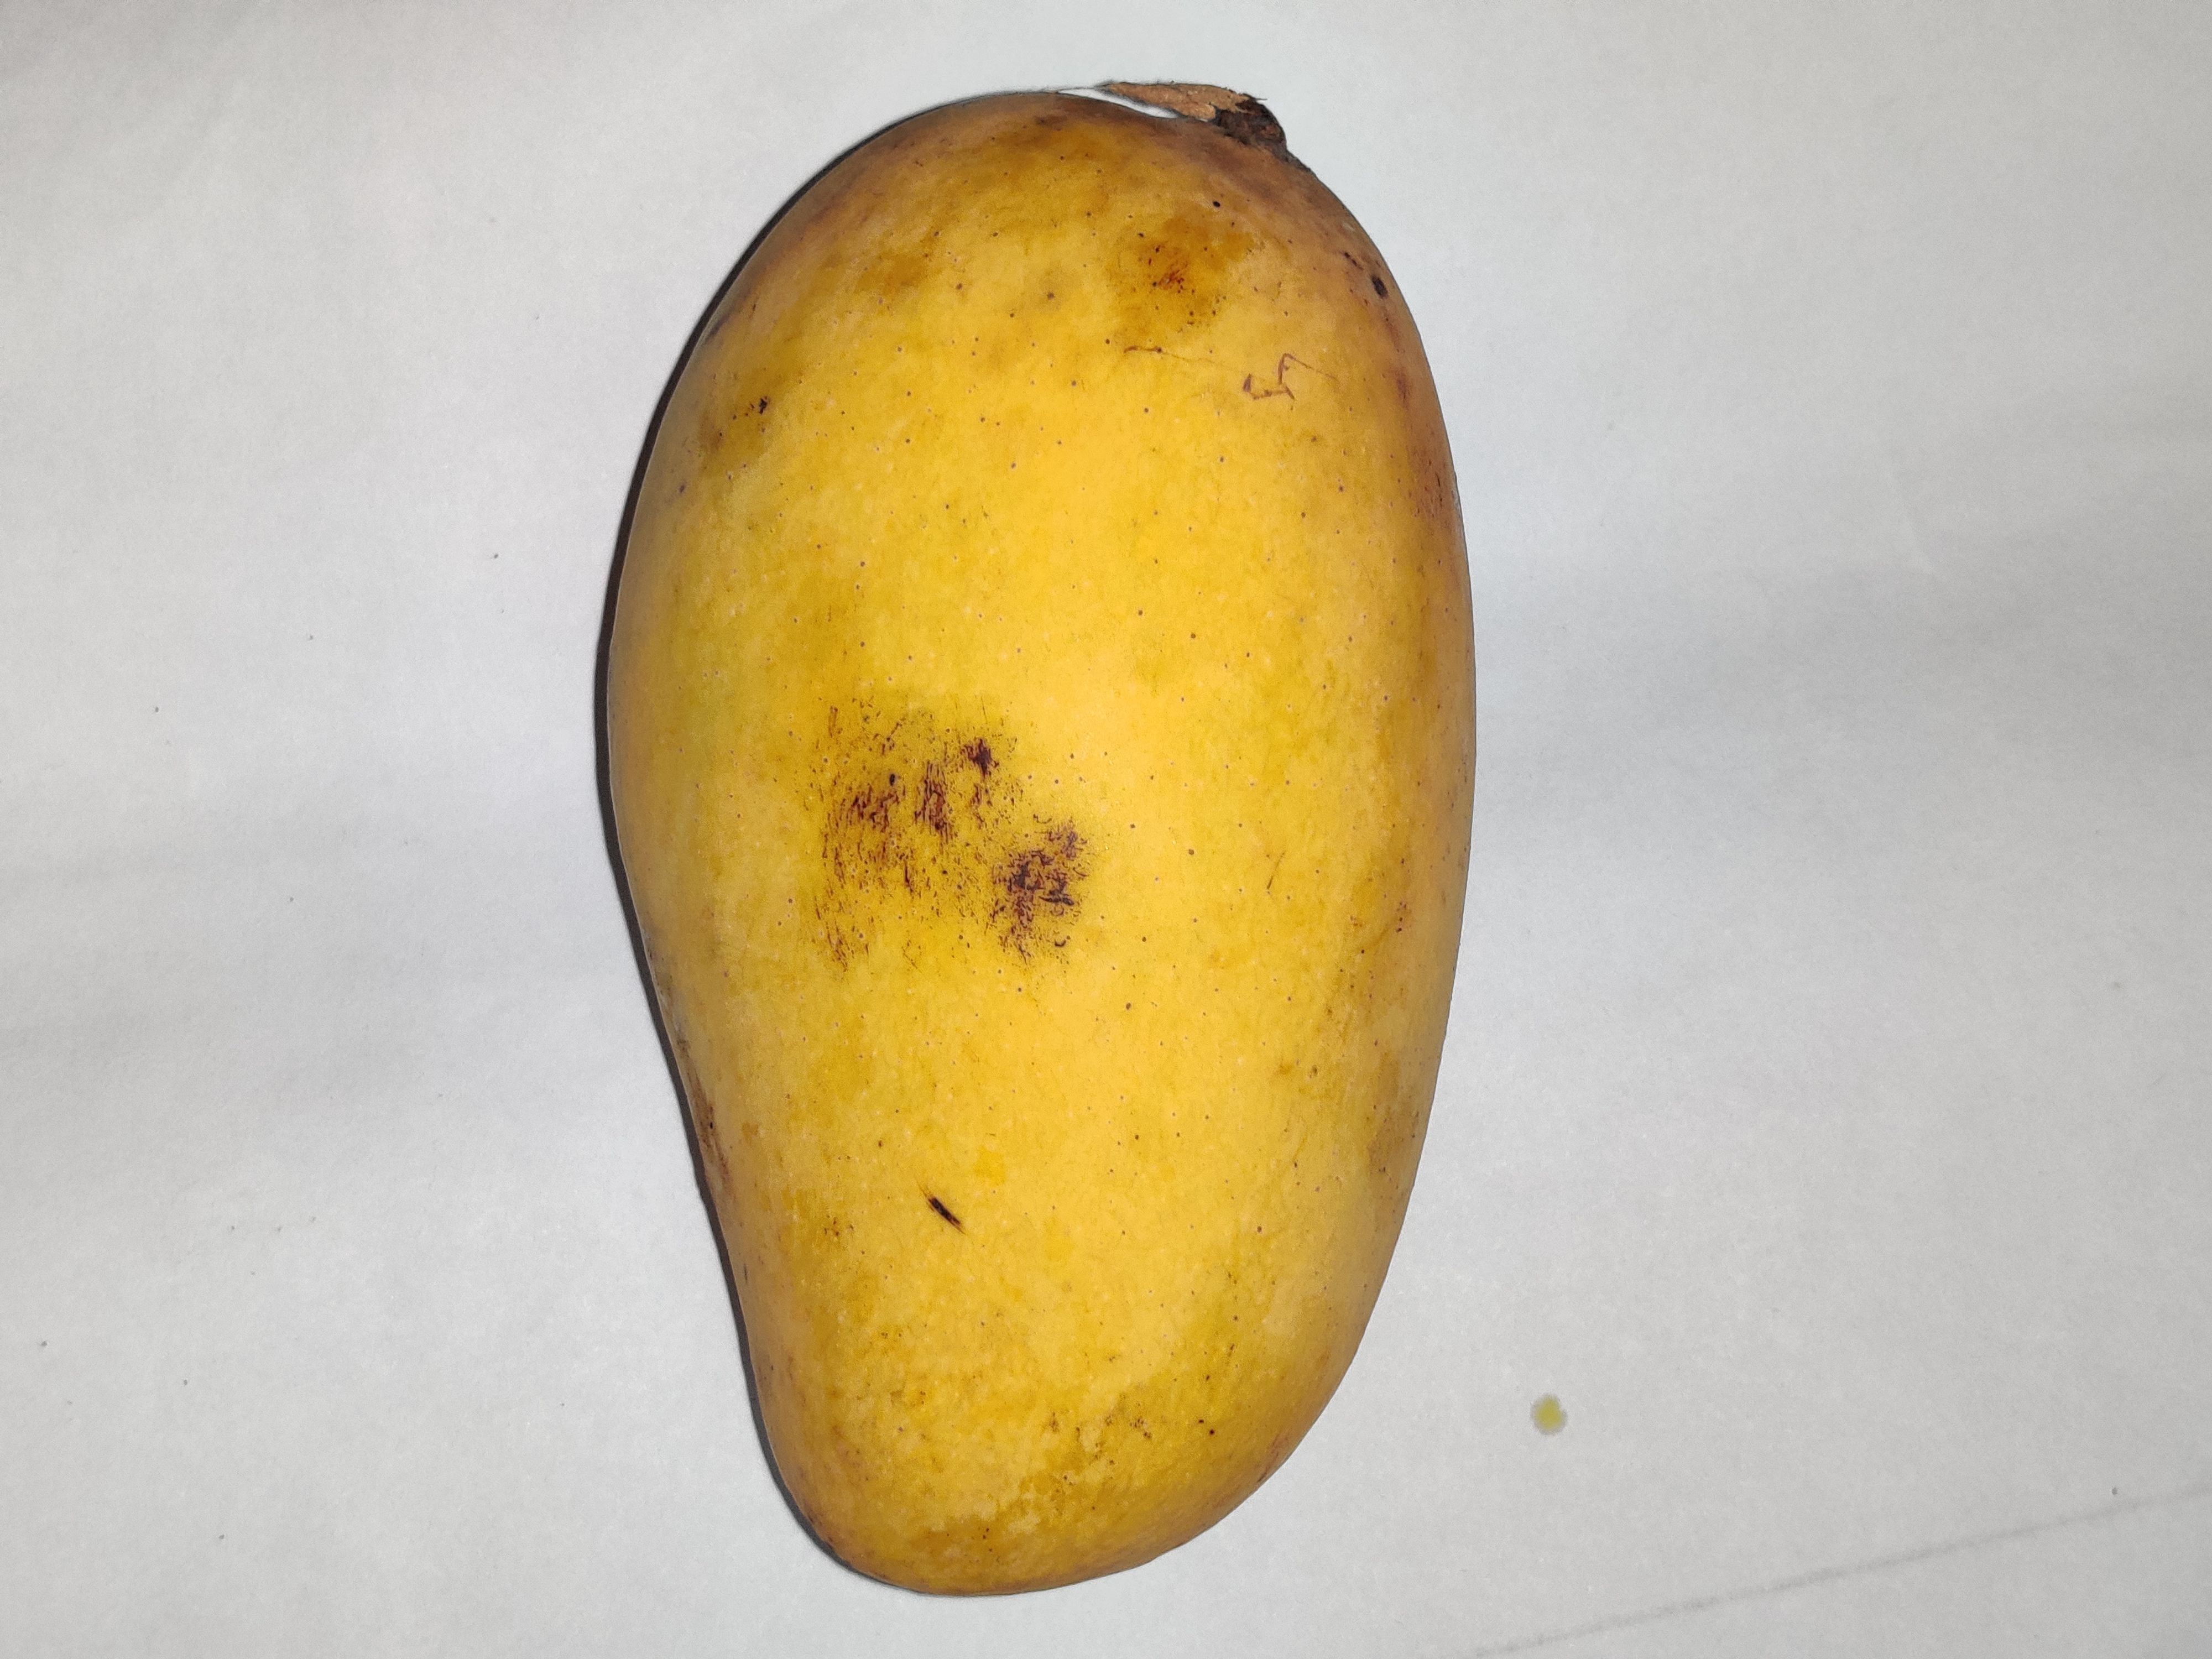
Fruit: mango
Grade: 2nd-grade